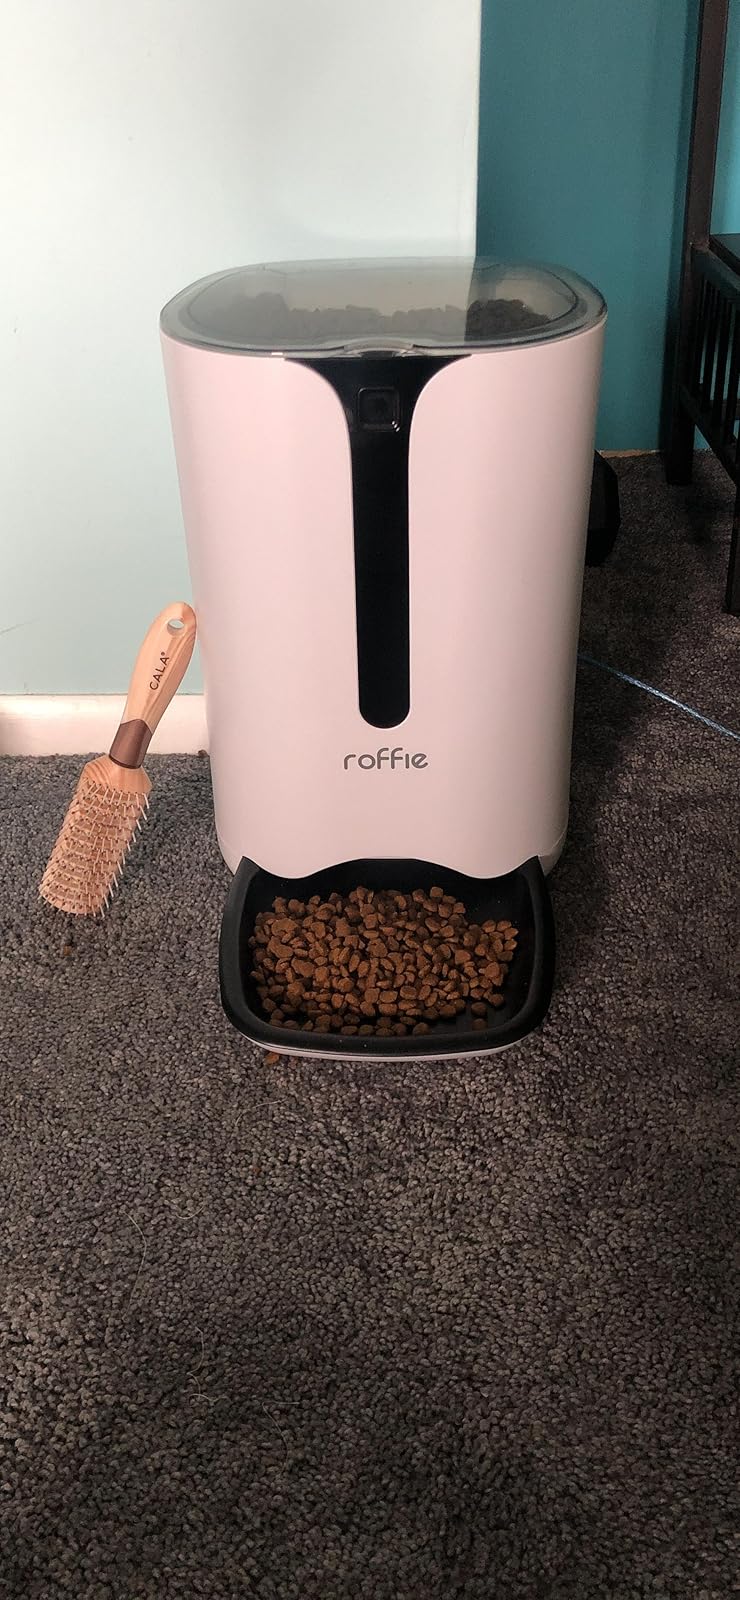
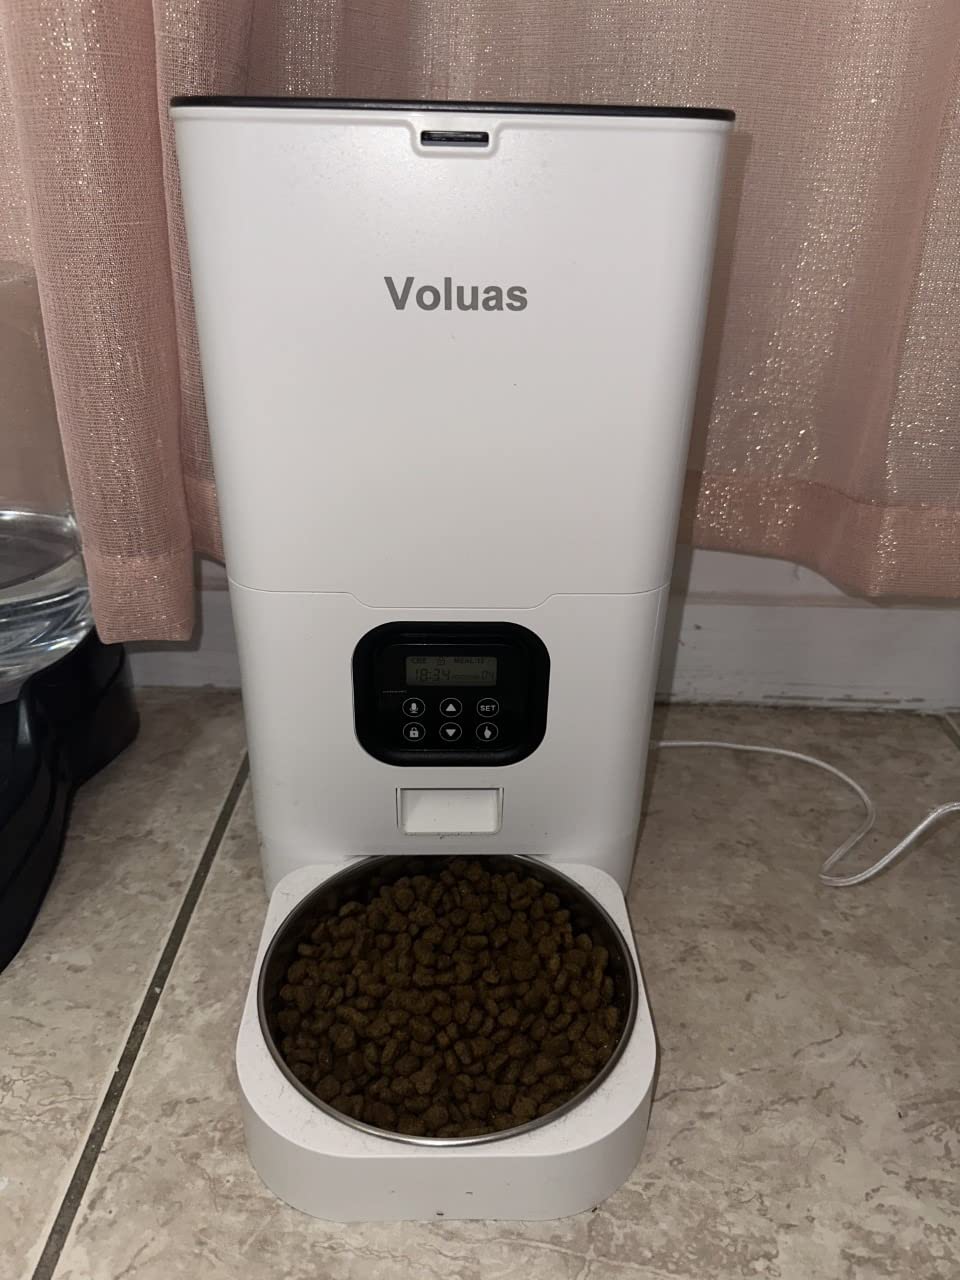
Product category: items_feeder
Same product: no